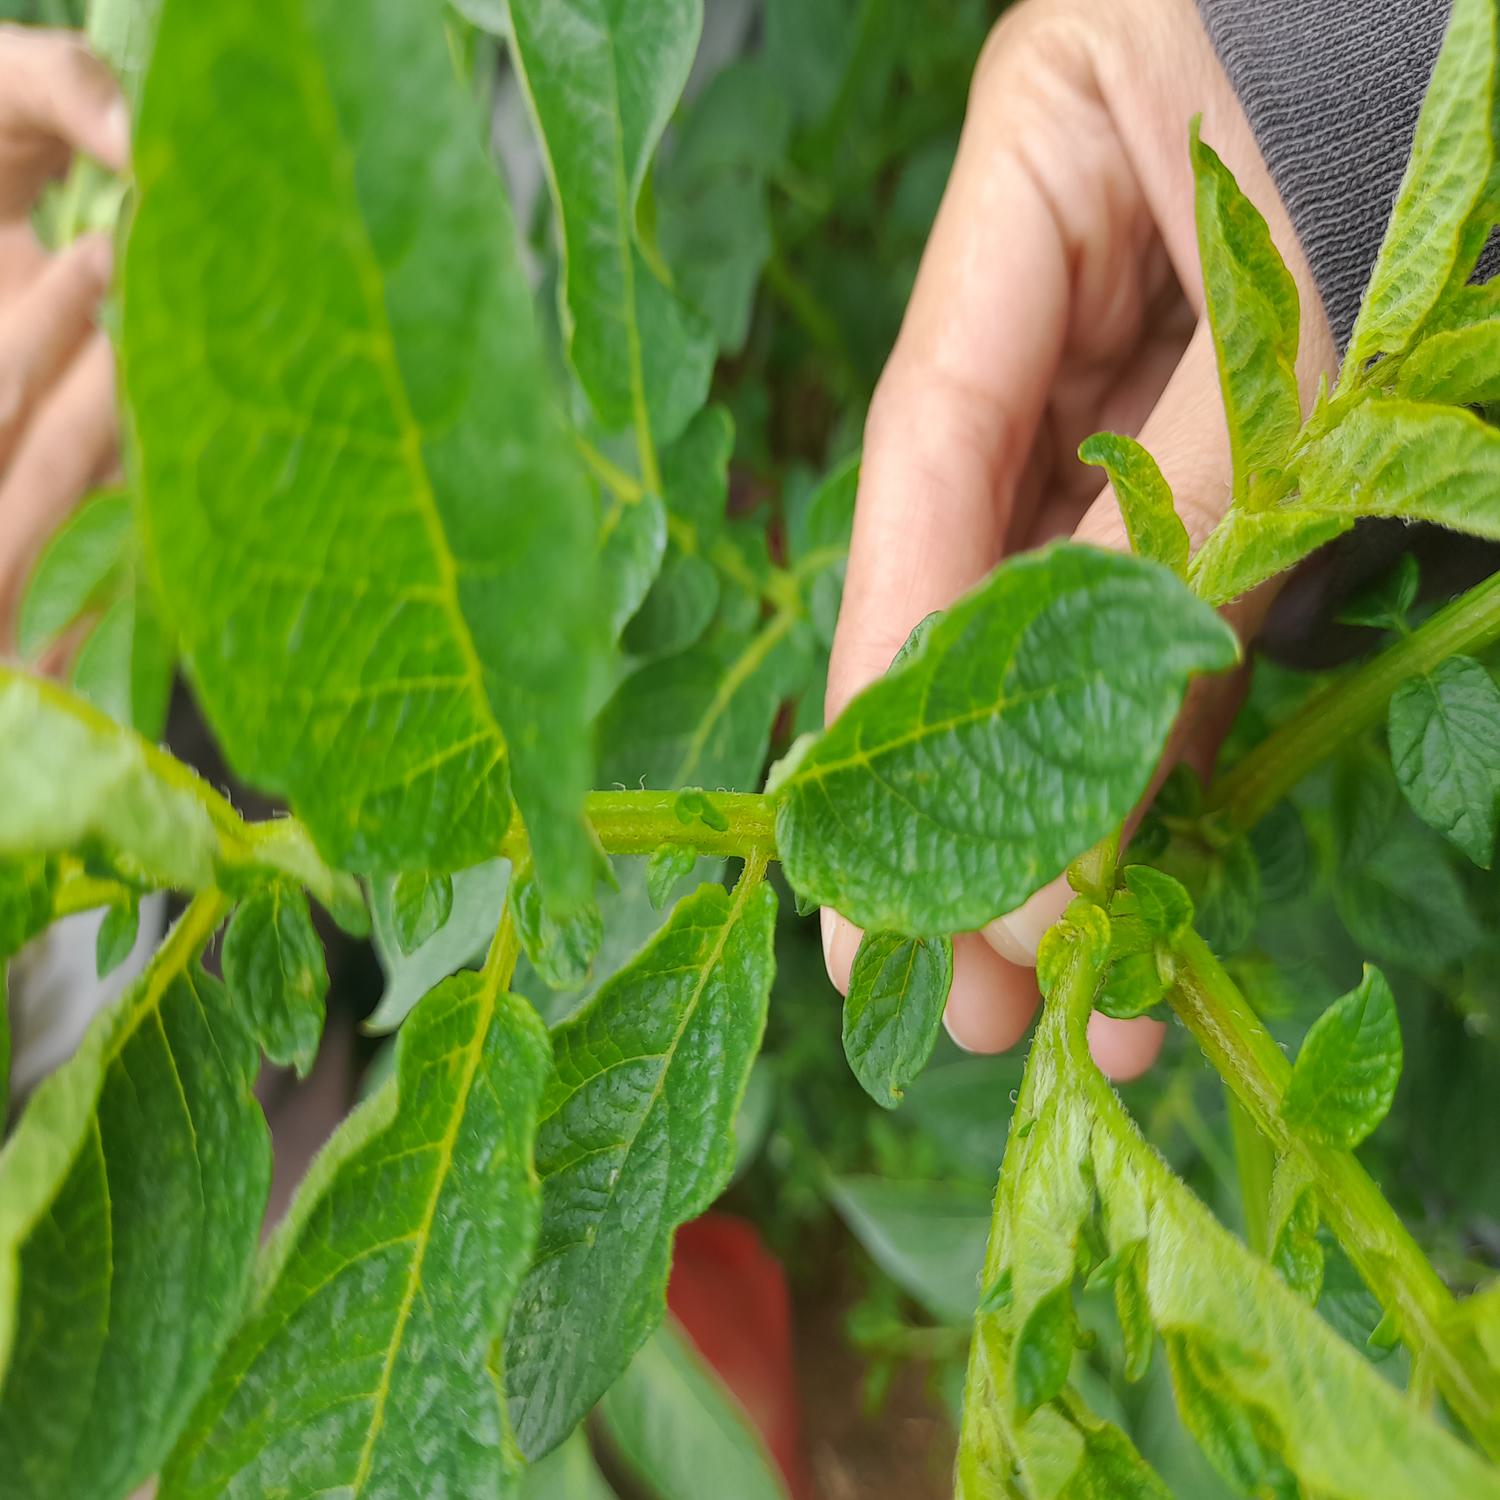
Label: Virus